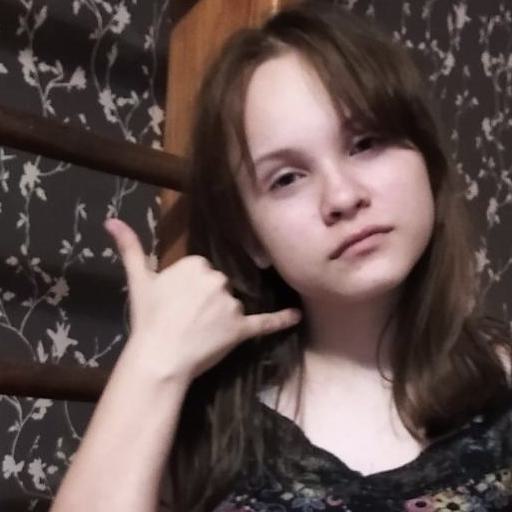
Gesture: call